Animal worship

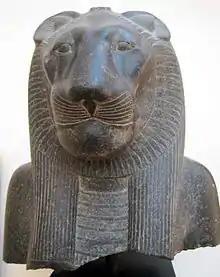
Granite statue of the lion-headed Egyptian deity Sekhmet from the temple of Mut at Luxor, dating to 1403–1365 BC, exhibited in the National Museum of Denmark

The cult of the leopard is widely found in West Africa. Among the Ashanti people a man who kills one is liable to be put to death; no leopard skin may be exposed to view, but a stuffed leopard is worshipped. On the Gold Coast, a leopard hunter who has killed his victim is carried around the town behind the body of the leopard; he may not speak, must besmear himself so as to look like a leopard and imitate its movements. In Loango a prince's cap is put upon the head of a dead leopard, and dances are held in its honour.